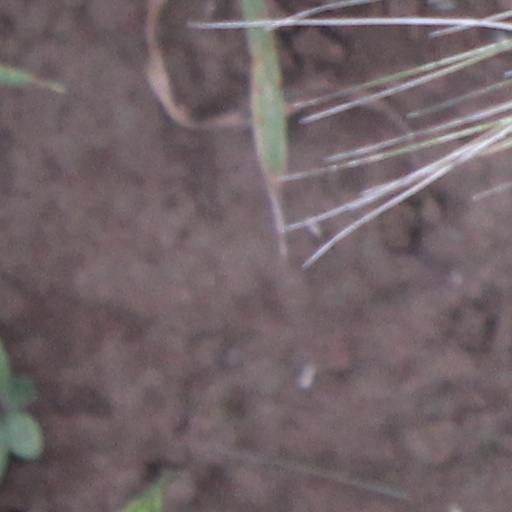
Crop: wheat